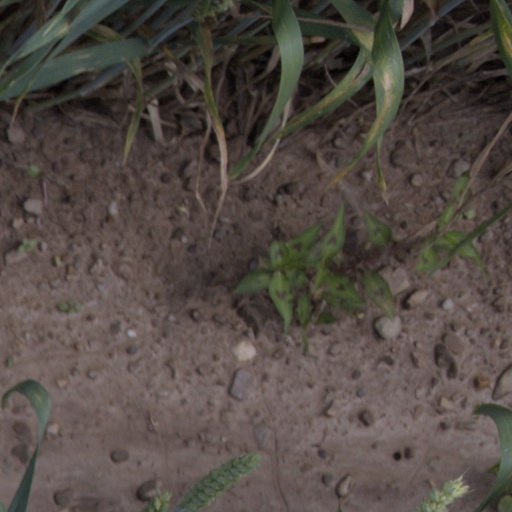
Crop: wheat